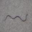
Label: snake